Re Denley's Trust Deed

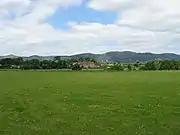

Re Denley’s Trust Deed [1969] 1 Ch 373 is an English trusts law case, concerning the policy of the "beneficiary principle". It held that so long as the people benefitting from a trust can at least be said to have a direct and tangible interest, so as to have the "locus standi" to enforce a trust, it would be valid.